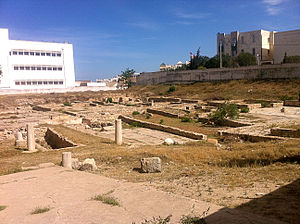
Hadrumetum
Romerske ruin i Hadrumetum.
Hadrumetum er en historisk punisk by i Tunesien.